SMS Kaiser Wilhelm II

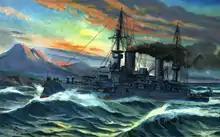
Illustration of

On 26 September 1906, now- (Grand Admiral) Koester lowered his flag aboard , ending her tenure as the fleet flagship; the new battleship replaced her in this role. was now assigned to I Squadron, where she served as the second command flagship, under Max Rollmann. The ship participated in the uneventful winter cruise into the Kattegat and Skagerrak from 8 to 16 December. The first quarter of 1907 followed the previous pattern and, on 16 February, the Active Battle Fleet was re-designated the High Seas Fleet. From the end of May to early June the fleet went on its summer cruise in the North Sea, returning to the Baltic via the Kattegat. This was followed by the regular cruise to Norway from 12 July to 10 August, during which anchored in Trondheim. During the autumn maneuvers, which lasted from 26 August to 6 September, the fleet conducted landing exercises in northern Schleswig with IX Corps. The winter training cruise went into the Kattegat from 22 to 30 November.